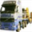
Label: truck